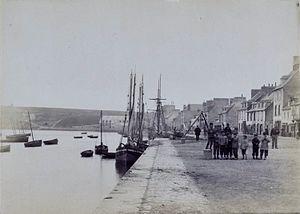
Camaret en 1885 (photographie d'Armand Peugeot)
Camaret-sur-Mer [kamaʁε syʁ mɛʁ] est une commune française située dans le département du Finistère, en région Bretagne.
Armand Peugeot, né le 18 juin 1849 à Valentigney, dans le Doubs, France, et mort le 4 février 1915 à Neuilly-sur-Seine, est un membre de la famille Peugeot, qui a lancé Peugeot dans l'ère de l'automobile et de la bicyclette.